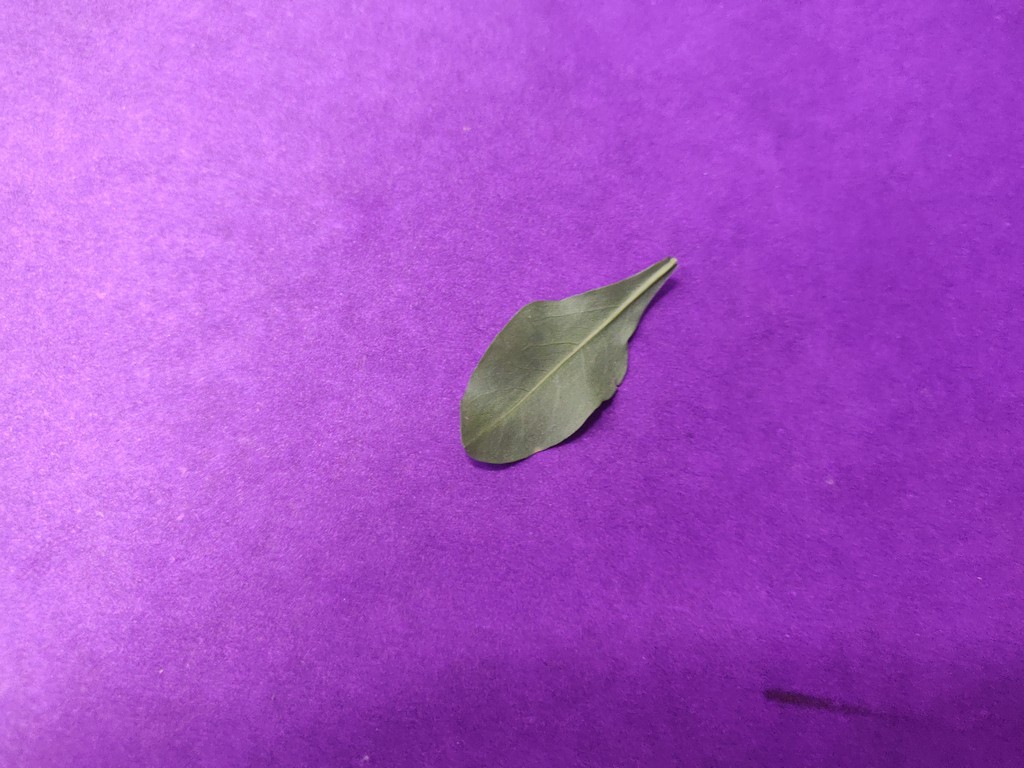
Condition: Healthy
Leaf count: single
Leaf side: back